Martin Chapman

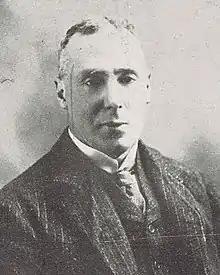
Chapman in bout 1907

Martin Chapman (26 March 1846 – 17 March 1924) was a New Zealand barrister. The law firm founded by him in 1875 still exists as Chapman Tripp. He also played first-class cricket for Otago.